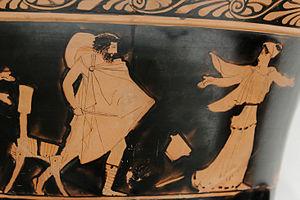
Ulysse poursuivant Circé. Registre inférieur de la face A d'un cratère en calice attique à figures rouges.